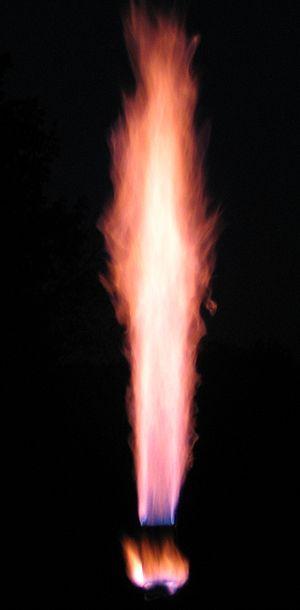
Le gaz de bois, ou « gaz hydrogène » comme l'appela Lebon, est un gaz manufacturé obtenu par « distillation »; plutôt une pyrolyse du bois. Le gaz de bois fut proposé comme gaz d'éclairage en 1800 par l'ingénieur français Philippe Lebon.